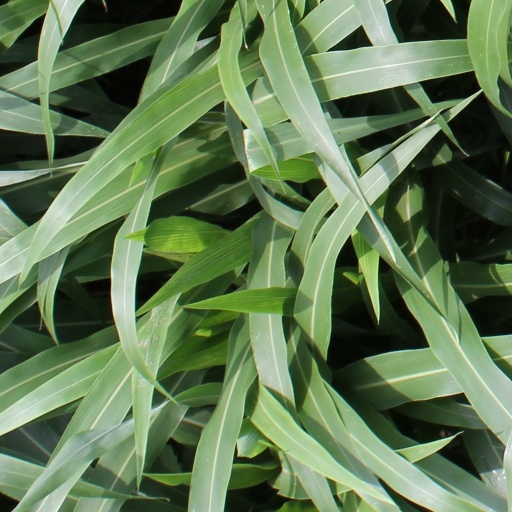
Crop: sorghum